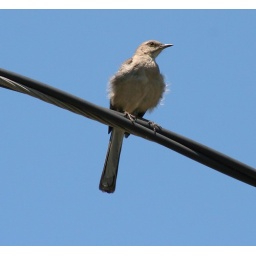
I spotted this bird out in front of my house, I am not sure of what kind of this bird this is.